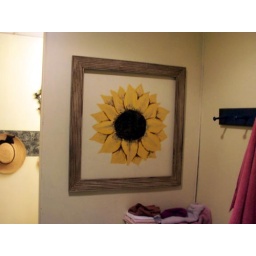
I painted this sunflower on my bathroom wall and hung a frame over it.